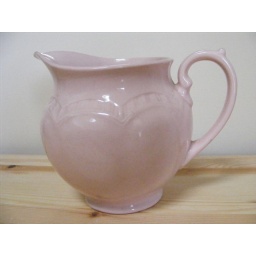
Powder pink vintage Meakin jug. Apparently it had only been on the shelf in the shop for 10 minutes!